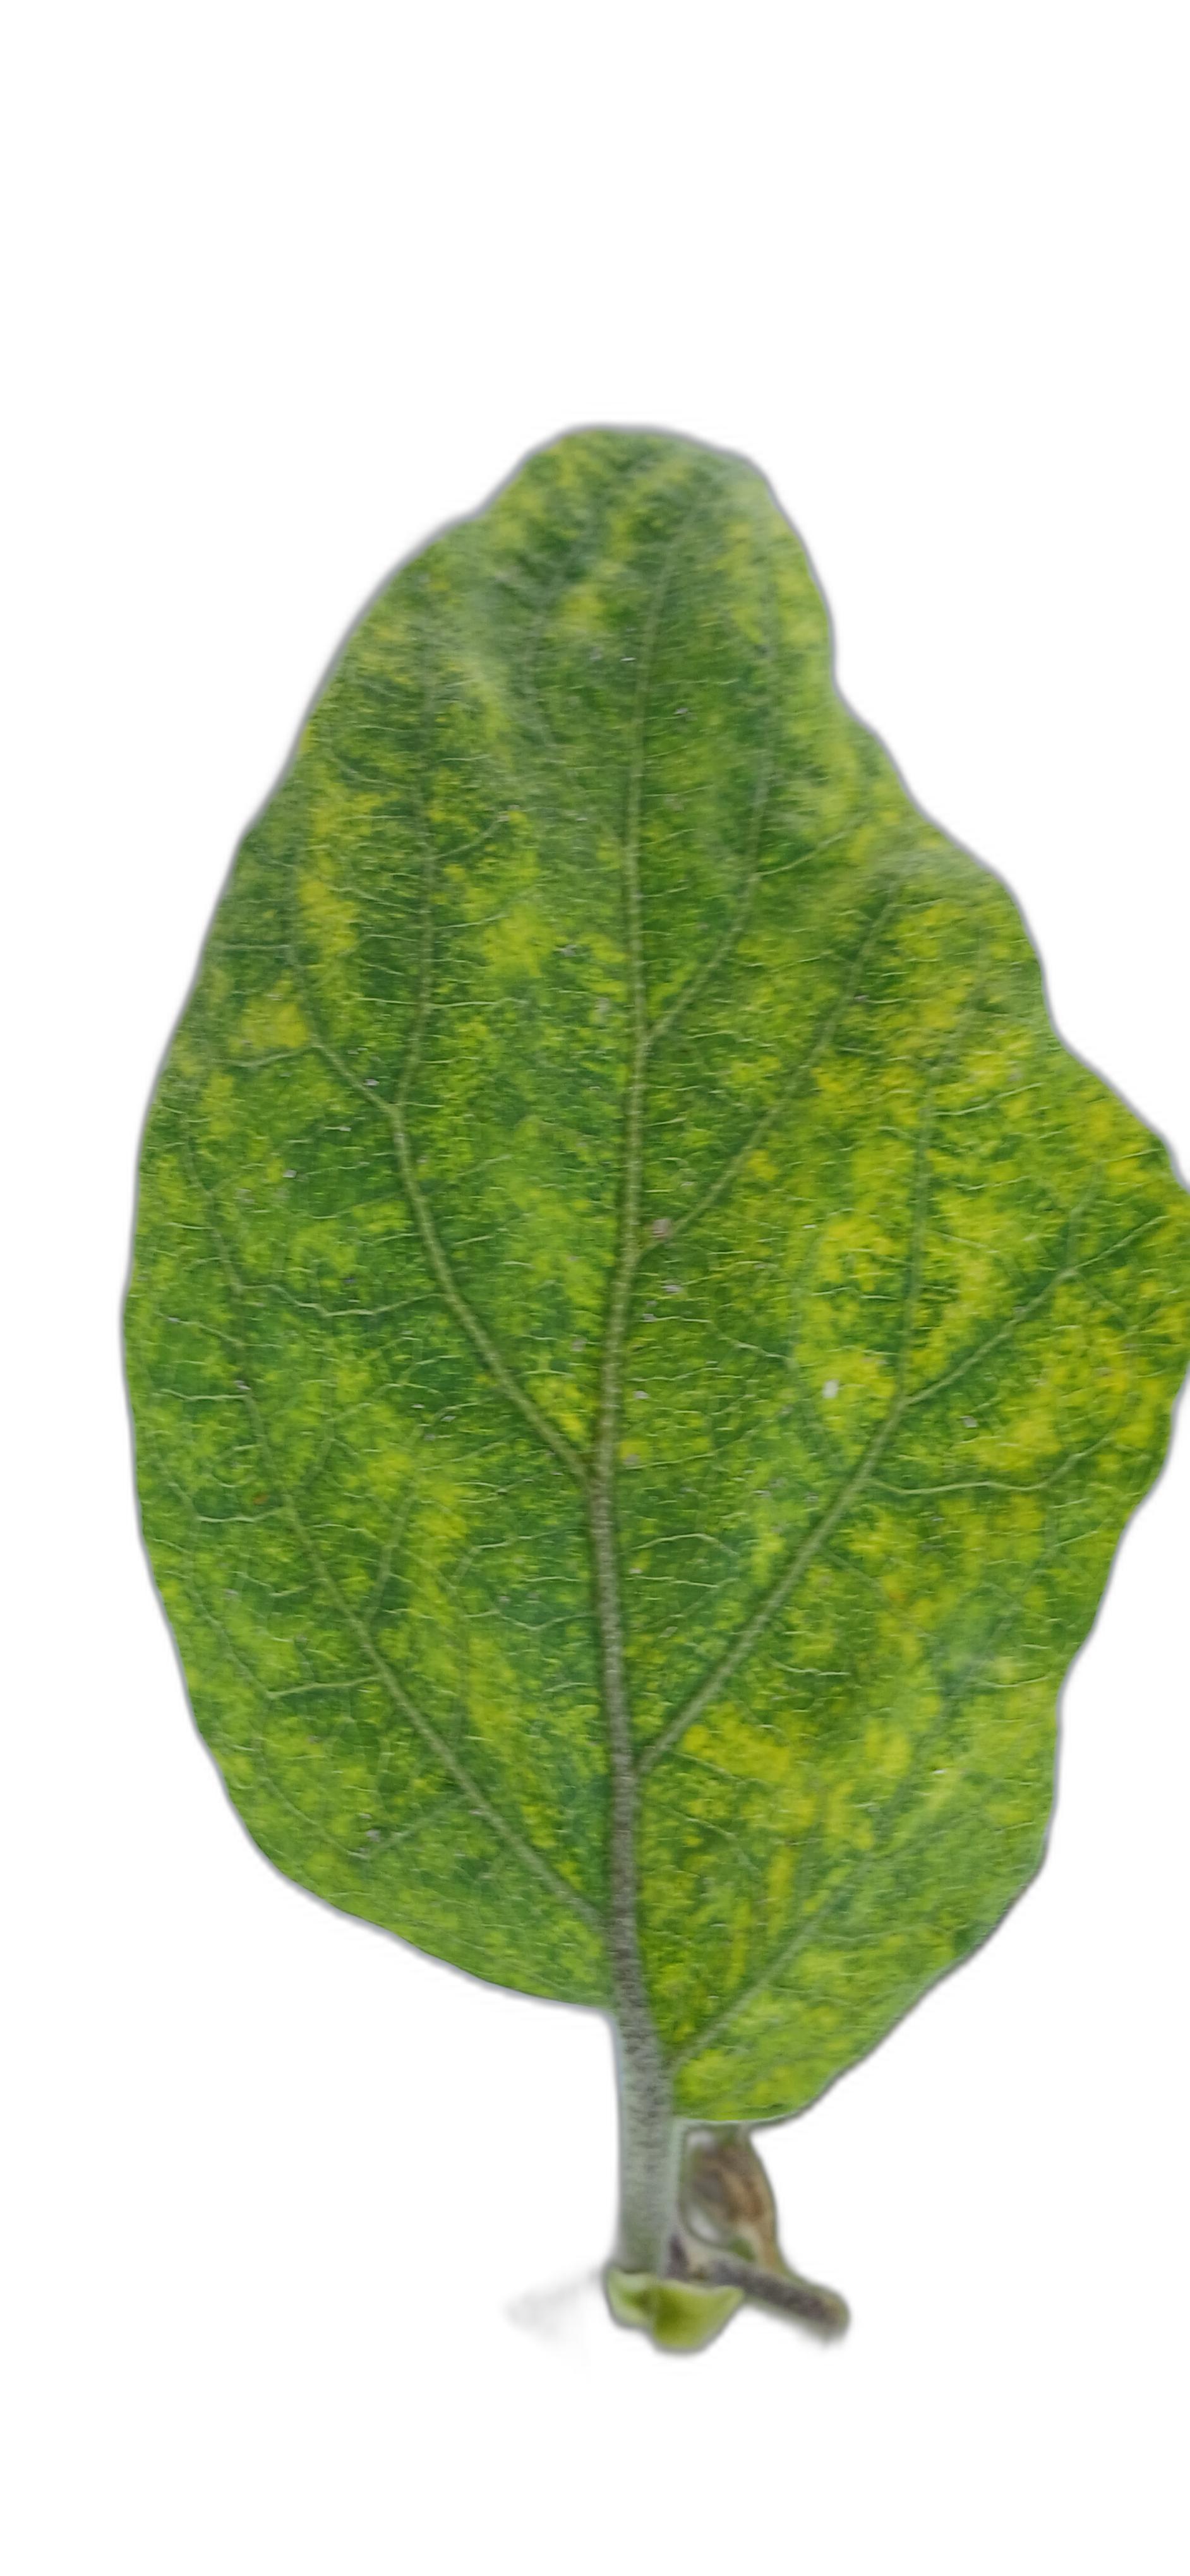
Label: Healthy Leaf